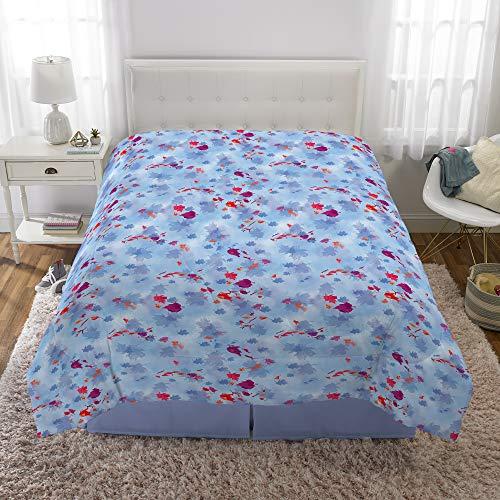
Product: Franco Kids Bedding Super Soft Microfiber Reversible Comforter, Twin/Full Size 72” x 86”, Disney Frozen 2
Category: Home & Kitchen | Bedding | Kids' Bedding | Comforters & Sets | Comforter Sets
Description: SUPER SOFT COMFORTER: Crafted for comfort, the microfiber material is super soft and long lasting, keeping kids cozy night after night.
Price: $49.99
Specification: ProductDimensions:86x72x3inches|ItemWeight:4.85pounds|ShippingWeight:4.85pounds(Viewshippingratesandpolicies)|Manufacturer:FrancoManufacturingCompanyInc|ASIN:B07T7YSPKQ|Itemmodelnumber:NL1598